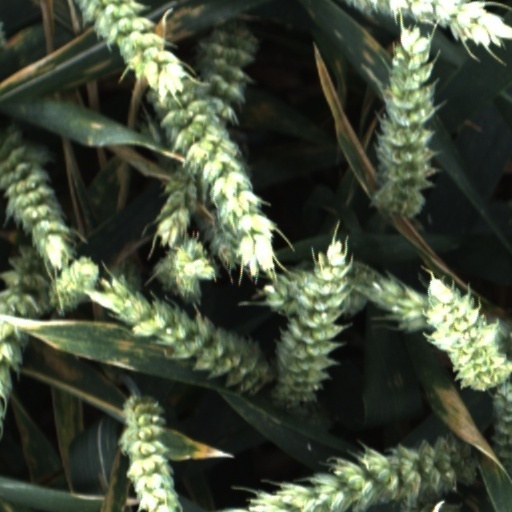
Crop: wheat